AT&T Corporation

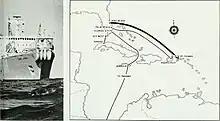
AT&T Long Lines cable ship working on the cable linking mainland Vero Beach, Florida to St. Thomas in the Virgin Islands. Typical maps, US to Venezuela cable route.

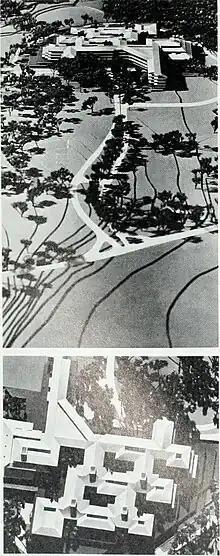
AT&T Basking Ridge "Pagoda" campus renditions for office complex, 1972

Between 1951 and 2000, AT&T was listed 73 times in cable laying operations for specific routes deployed.